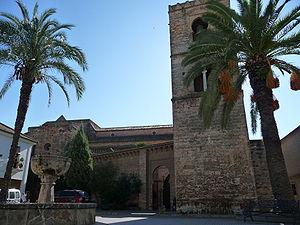
Al-Andalus est le terme qui désigne l'ensemble des territoires de la péninsule Ibérique et certains du sud de la France qui furent, à un moment ou un autre, sous domination musulmane entre 711 et 1492. L'Andalousie actuelle, qui en tire son nom, n'en constitua longtemps qu'une petite partie.